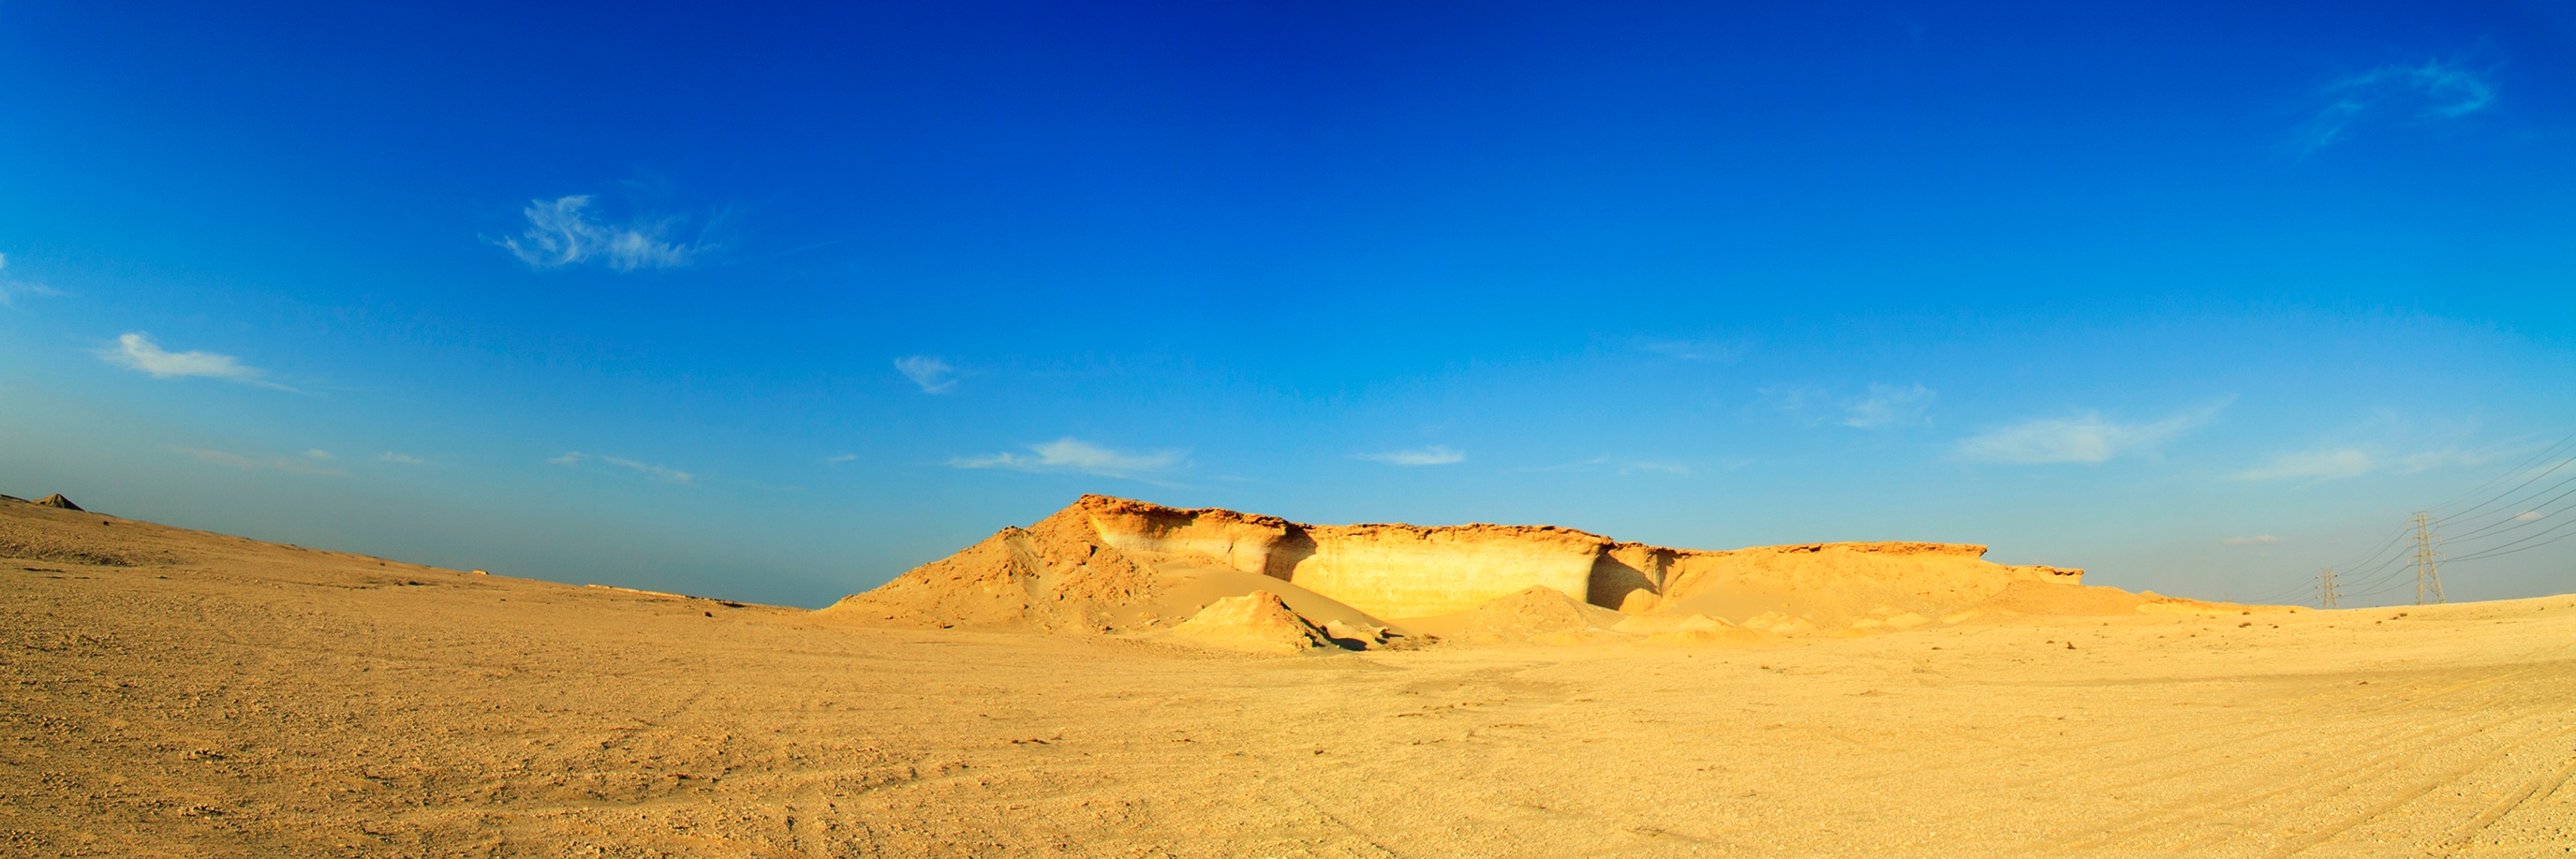
landscape, sand, horizon, sky, prairie, desert, dune, valley, plain, grassland, plateau, habitat, ecosystem, sahara, wadi, steppe, landform, erg, natural environment, geographical feature, aeolian landform